United States labor law

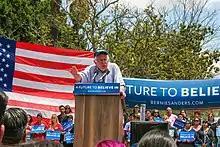
The Workplace Democracy Act of 1999, proposed by Bernie Sanders but not yet passed, would give every employee the representatives on boards of their pension plans, to control how vote are cast on corporate stocks. Currently investment managers control most voting rights in the economy using "other people's money".

People in the United States work among the longest hours per week in the industrialized world, and have the least annual leave. The Universal Declaration of Human Rights of 1948 article 24 states: "Everyone has the right to rest and leisure, including reasonable limitation of working hours and periodic holidays with pay." However, there is no general federal or state legislation requiring paid annual leave. Title 5 of the United States Code §6103 specifies ten public holidays for federal government employees, and provides that holidays will be paid. Many states do the same, however, no state law requires private sector employers to provide paid holidays. Many private employers follow the norms of federal and state government, but the right to annual leave, if any, will depend upon collective agreements and individual employment contracts. State law proposals have been made to introduce paid annual leave. A 2014 Washington Bill from United States House of Representatives member Gael Tarleton would have required a minimum of 3 weeks of paid holidays each year to employees in businesses of over 20 staff, after 3 years work. Under the International Labour Organization Holidays with Pay Convention 1970 three weeks is the bare minimum. The bill did not receive enough votes. By contrast, employees in all European Union countries have the right to at least 4 weeks (i.e. 28 days) of paid annual leave each year. Furthermore, there is no federal or state law on limits to the length of the working week. Instead, the Fair Labor Standards Act of 1938 §207 creates a financial disincentive to longer working hours. Under the heading "Maximum hours", §207 states that time and a half pay must be given to employees working more than 40 hours in a week. It does not, however, set an actual limit, and there are at least 30 exceptions for categories of employee which do not receive overtime pay. Shorter working time was one of the labor movement's original demands. From the first decades of the 20th century, collective bargaining produced the practice of having, and the word for, a two-day "weekend". State legislation to limit working time was, however, suppressed by the US Supreme Court in "Lochner v. New York". The New York State Legislature had passed the Bakeshop Act of 1895, which limited work in bakeries to 10 hours a day or 60 hours a week, to improve health, safety and people's living conditions. After being prosecuted for making his staff work longer in his Utica, Mr Lochner claimed that the law violated the Fourteenth Amendment on "due process". Despite the dissent of four judges, a majority of five judges held that the law was unconstitutional. The Supreme Court, however, did uphold Utah's mine workday statute in 1898. The Mississippi State Supreme Court upheld a ten hour workday statute in 1912 when it ruled against the due process arguments of an interstate lumber company. The whole "Lochner" era of jurisprudence was reversed by the US Supreme Court in 1937, but experimentation to improve working time rights, and "work-life balance" has not yet recovered.